List of Hot Country Songs number ones of 2010

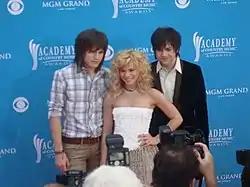
The Band Perry achieved its first number-one hit in 2010.

Hot Country Songs is a chart that ranks the top-performing country music songs in the United States, published by "Billboard" magazine. In 2010, 29 different songs topped the chart in 52 issues of the magazine, based on weekly airplay data from country music radio stations compiled by Nielsen Broadcast Data Systems.